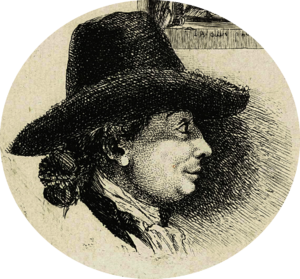
auto-portrait
Louis-Bernard Coclers, né le 5 mai 1741 à Liège et mort le 20 avril 1817 à Liège, est un peintre du XVIIIᵉ siècle, actif à Liège, à Rome, en Hollande et à Paris.